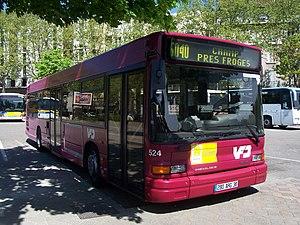
Bus VFD Heuliez GX 217 à la Gare Routière de Grenoble.
L'Heuliez GX 217 est un autobus urbain à plancher bas fabriqué et commercialisé par le constructeur français Heuliez Bus et en collaboration avec Volvo de 1996 à 2001. Les versions courte, standard et articulé seront également disponibles, nommés GX 117, GX 317 et GX 417. Il fait partie de la gamme Access'Bus.
Le réseau interurbain de l'Isère connu sous l'appellation Transisère est le réseau de transport interurbain du département de l'Isère, en région Auvergne-Rhône-Alpes.